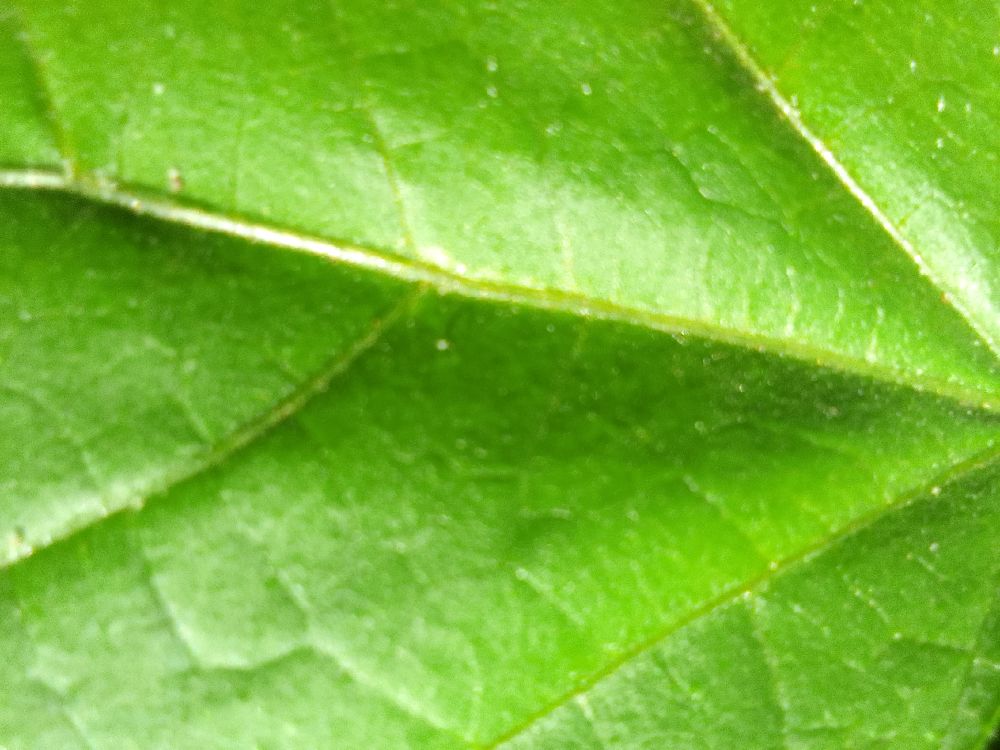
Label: healthy